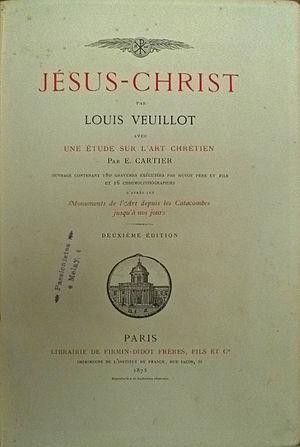
Frontispice du livre ""Jésus-Christ"" (1875) par Louis Veuillot, contenant des gravures par Huyot, père et fils
Louis Veuillot est un journaliste et homme de lettres français né à Boynes le 11 octobre 1813 et mort à Paris le 7 mars 1883.